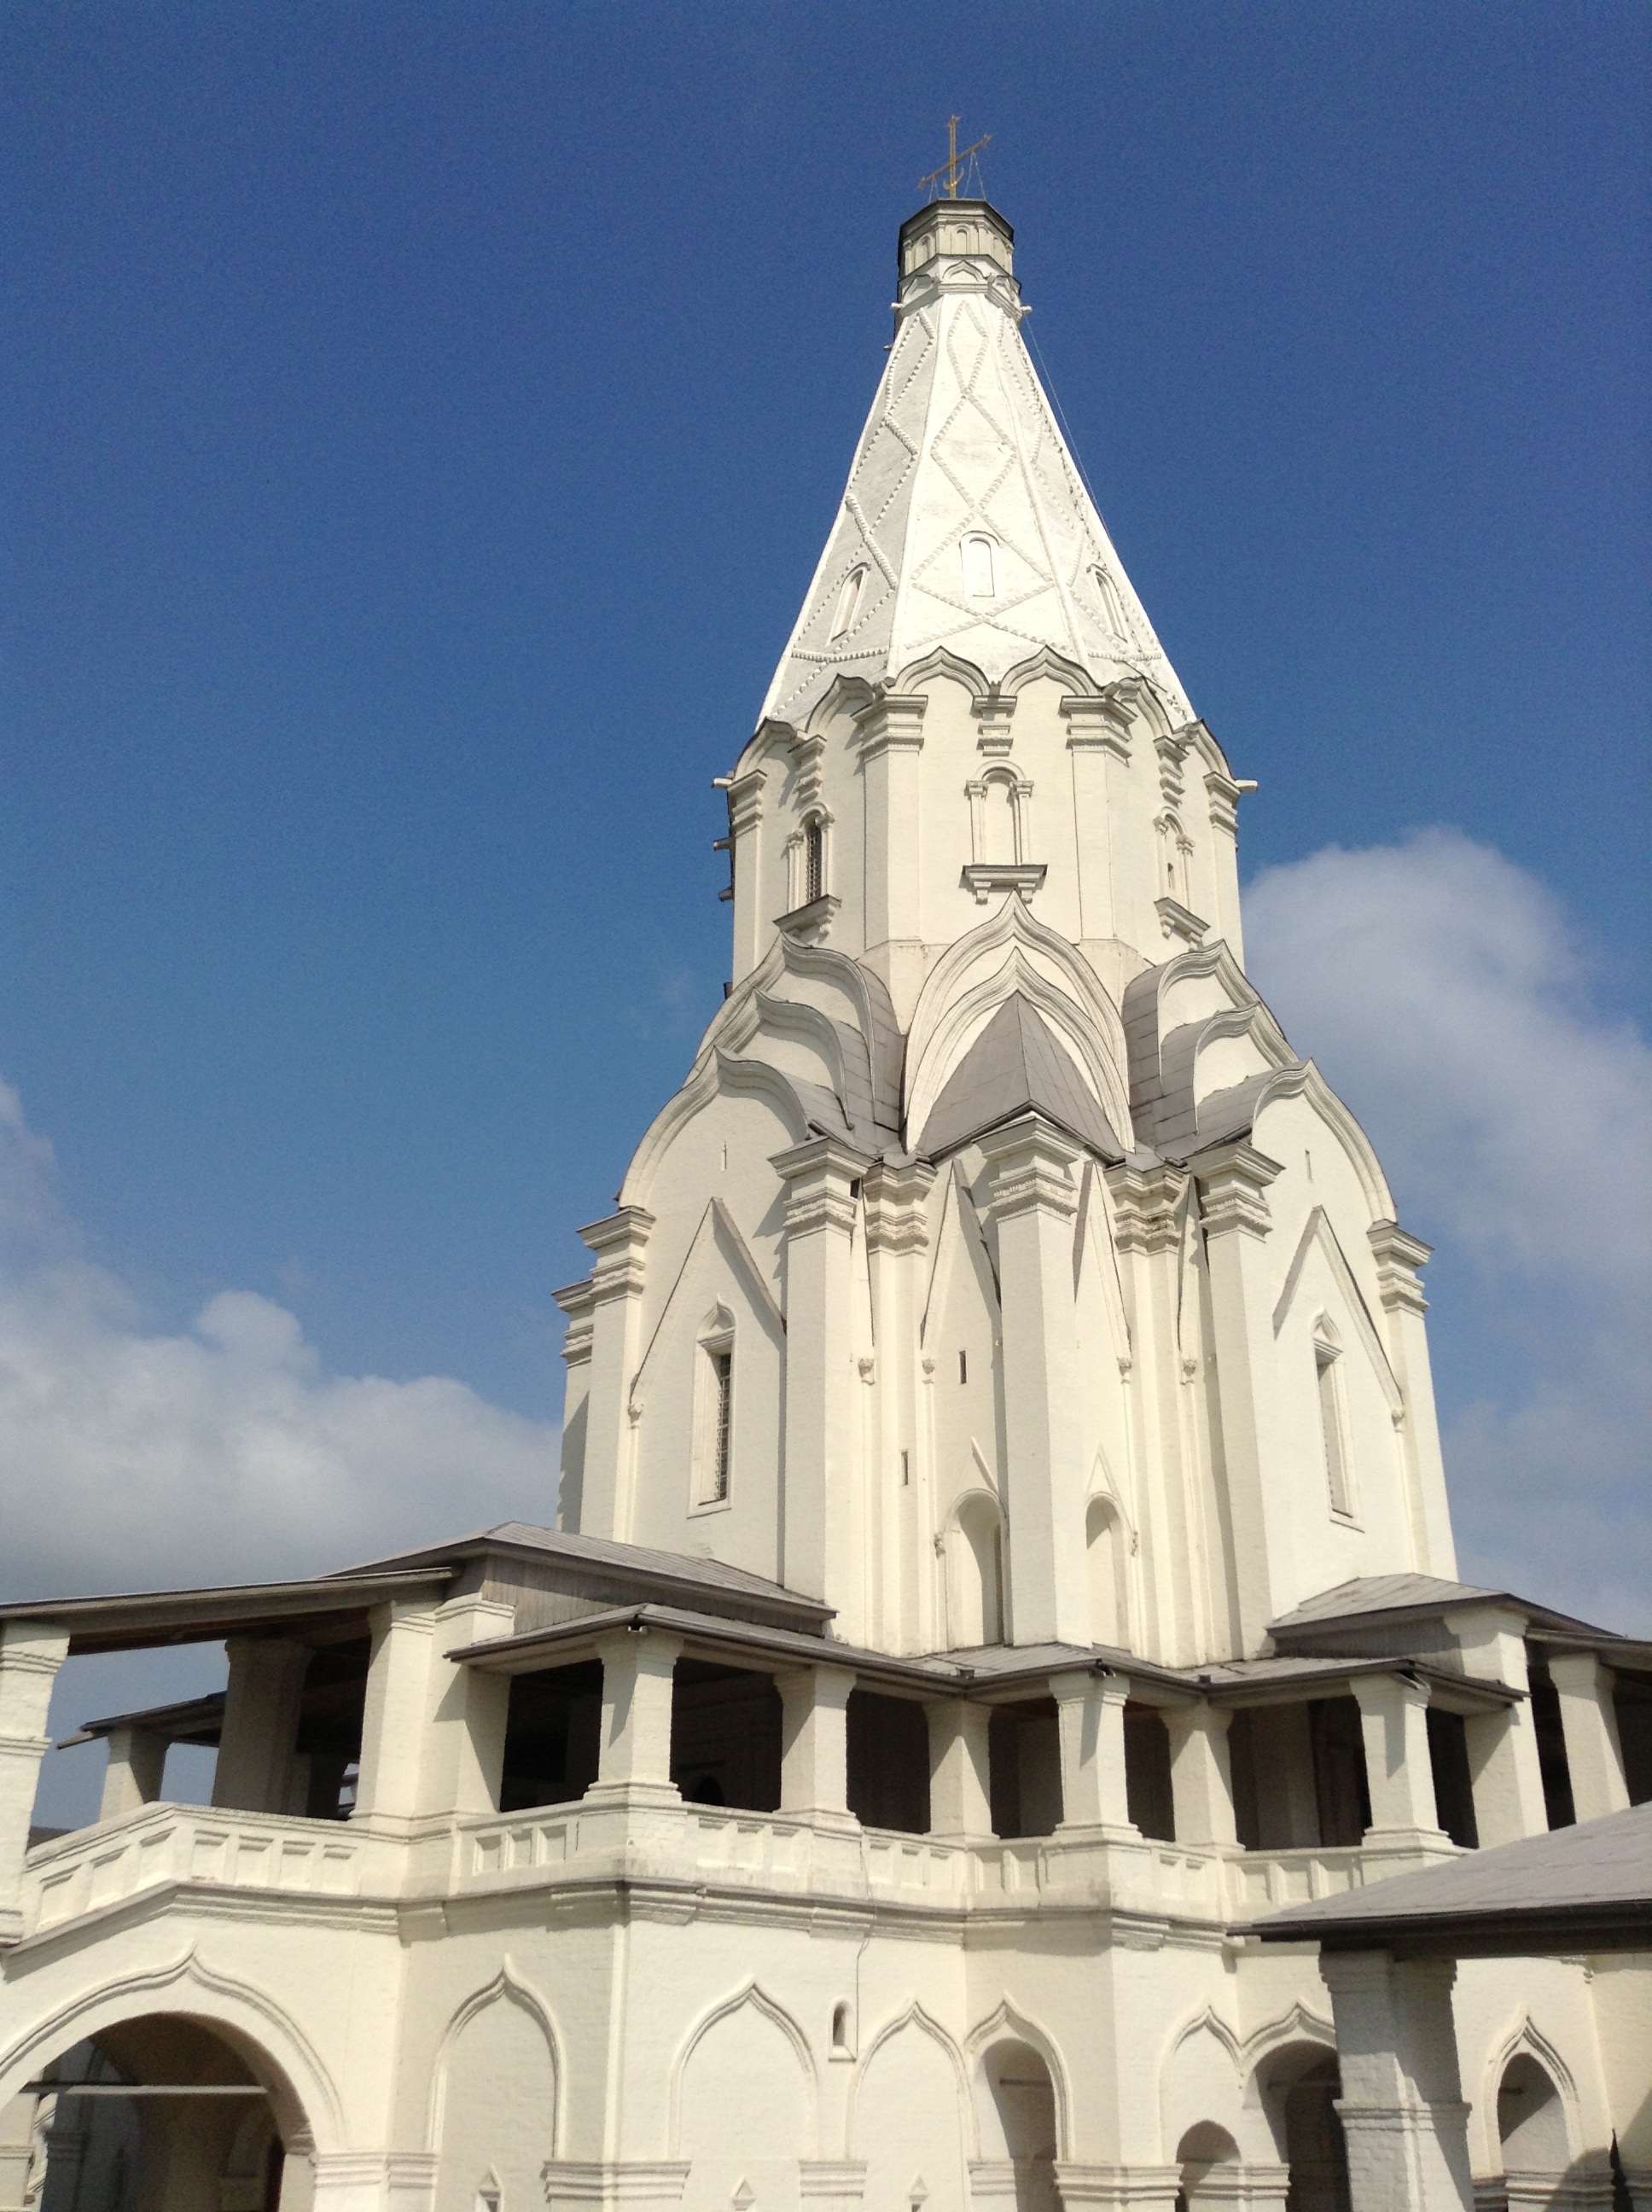
building, monument, landmark, church, cathedral, place of worship, temple, spire, steeple, moscow, dome, kolomna, church of the ascension